René Toft Hansen

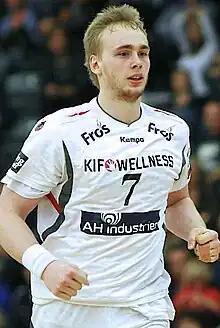
Hansen playing for KIF Kolding in 2009

René Toft Hansen (born 1 November 1984) is a Danish professional handballer for Bjerringbro-Silkeborg Håndbold and the Denmark national team. He is the oldest of 5 siblings, all of which are handball players: His brother Henrik, who also plays for the Denmark national team, and the three younger siblings: Allan Toft Hansen of Mors-Thy Håndbold, Majbritt Toft Hansen of Viborg HK and Jeanette Toft Hansen. All five siblings play on the pivot position.